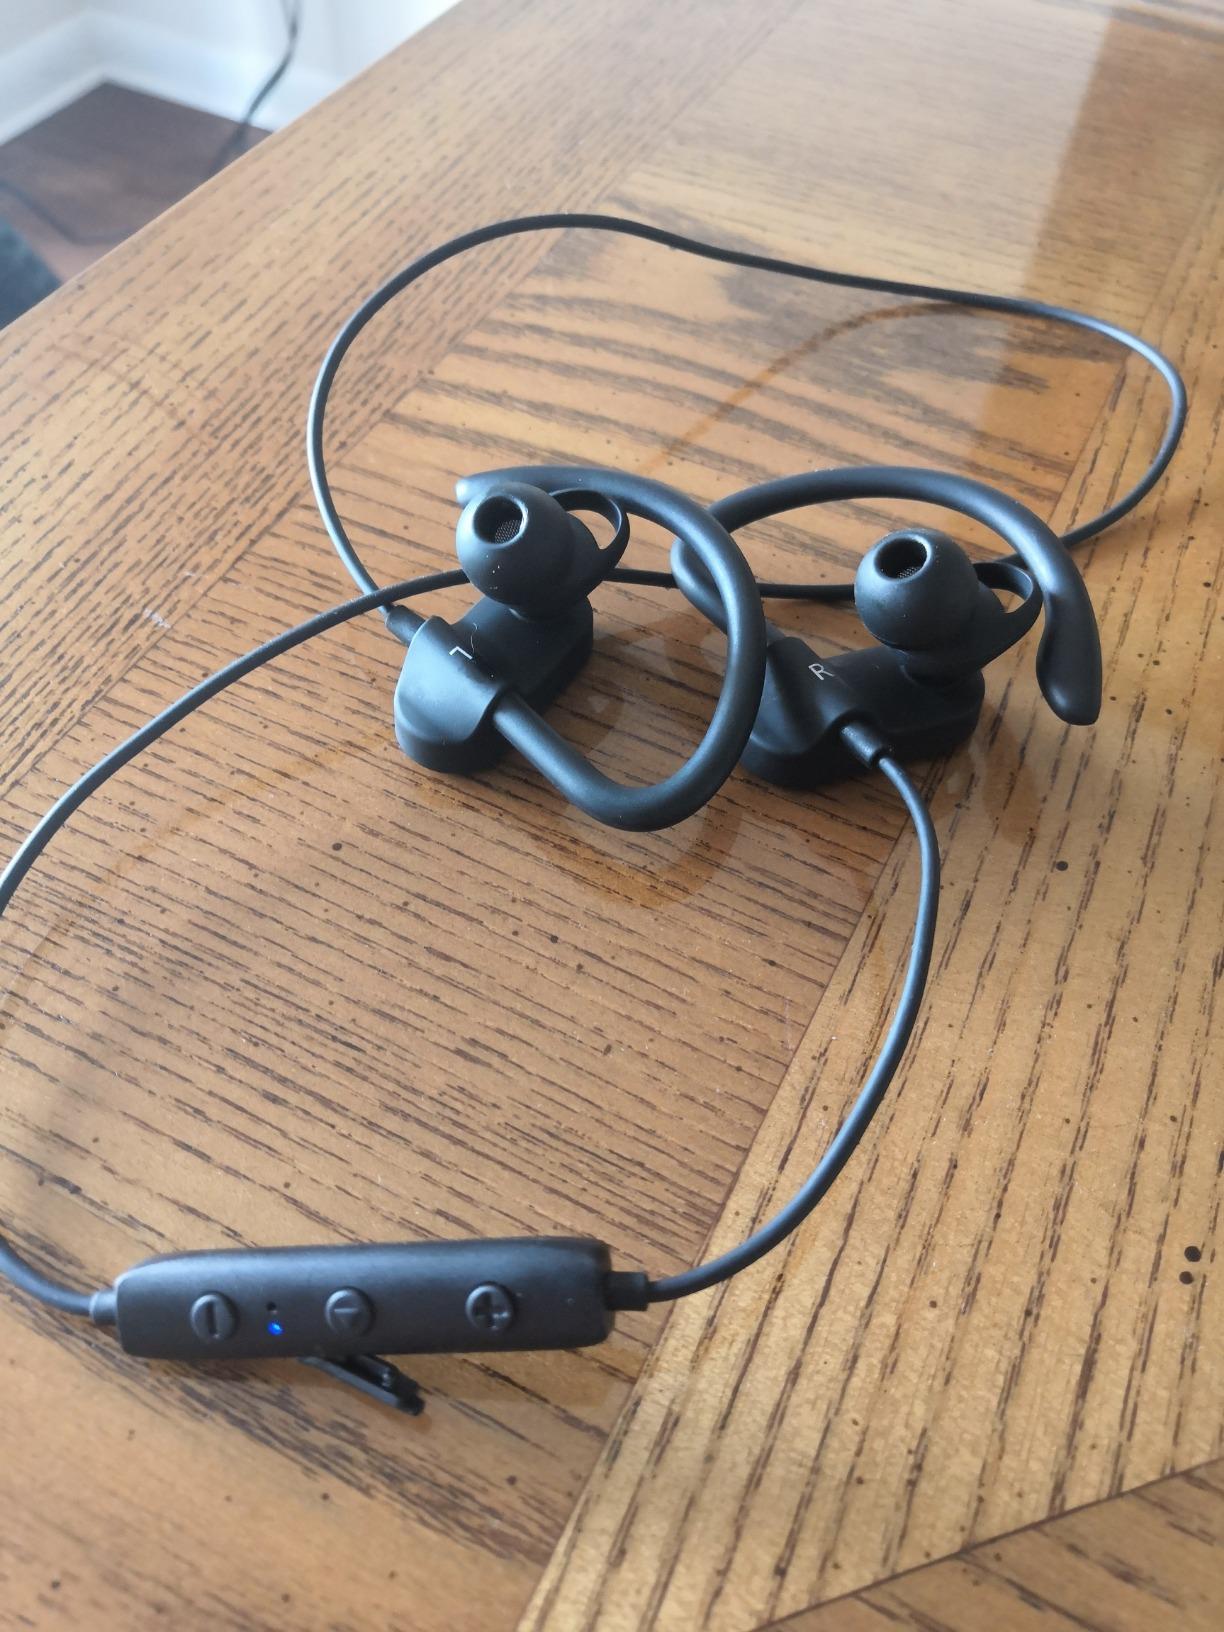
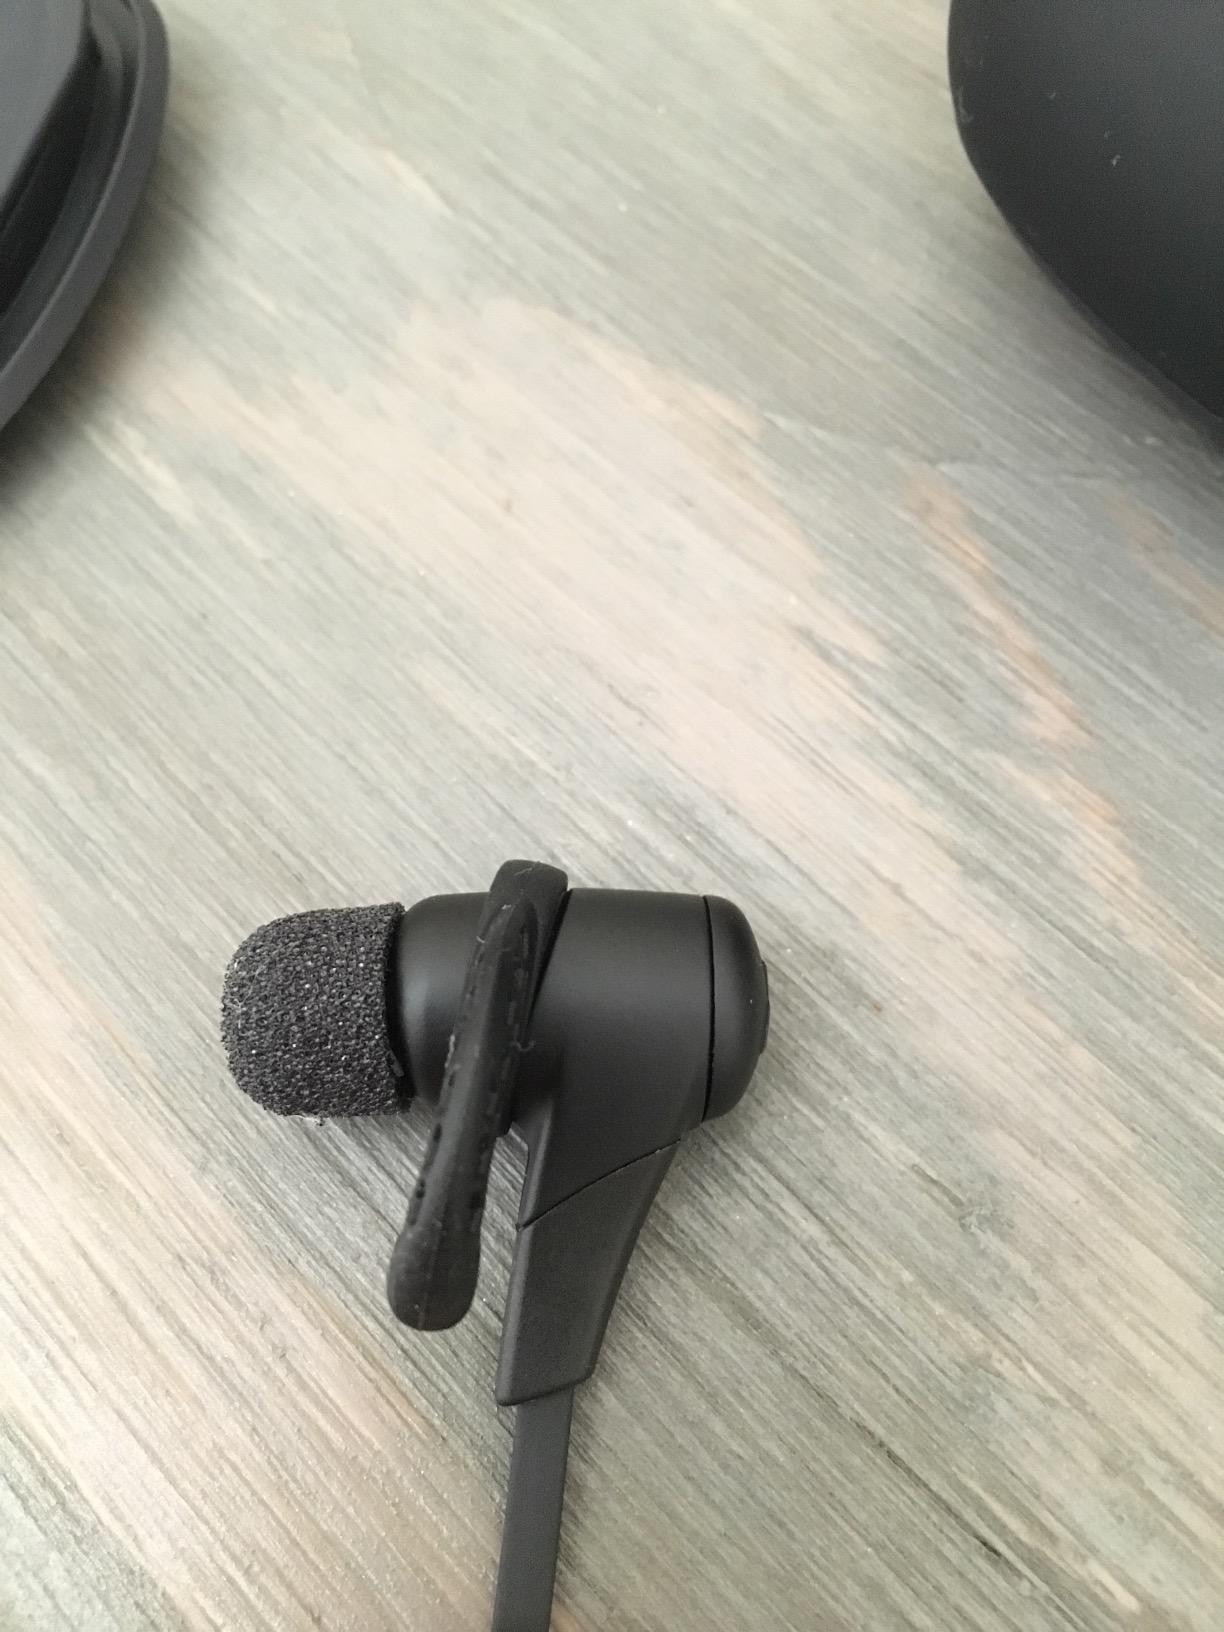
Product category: headphones
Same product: no